Lower Canada Tories

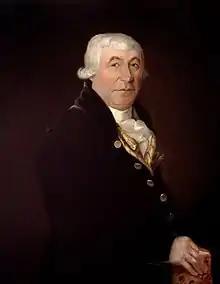
James McGill, a leading member of the Château Clique

The Château Clique, or "", was a group of wealthy families in Lower Canada in the early 19th century. They were the Lower Canada equivalent of the Family Compact in Upper Canada.